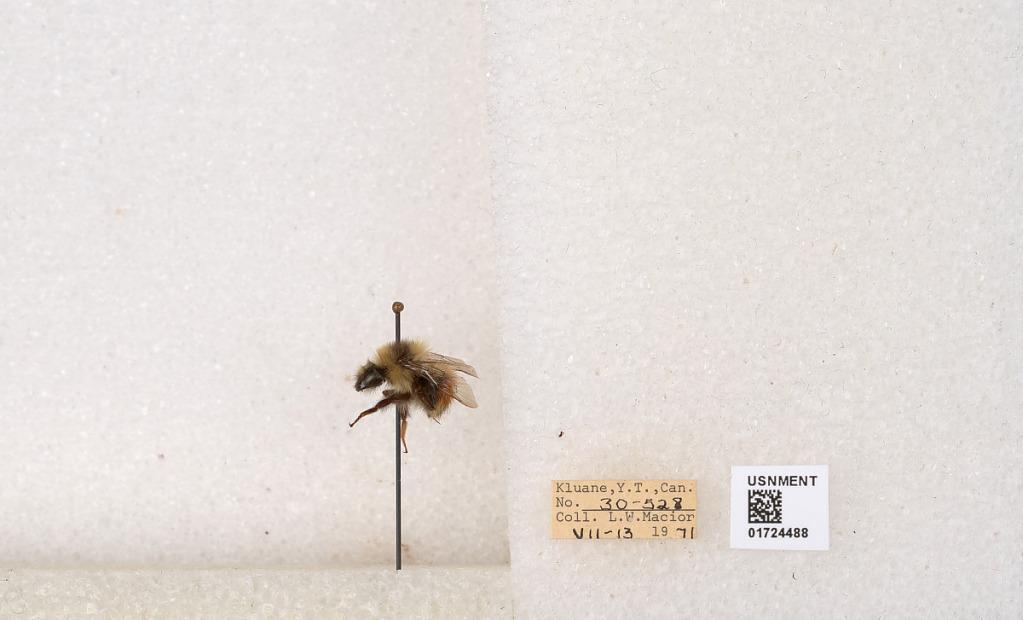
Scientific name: Bombus (Pyrobombus) sylvicola Kirby
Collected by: L. Macior
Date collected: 1971-7-13
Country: Canada
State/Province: Yukon Territory
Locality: Kluane National Park and Reserve
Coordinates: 60.7493, -139.504